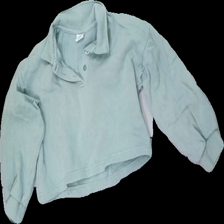
View: front
Type: Top
Category: Children
Brand: Lindex
Colors: Green
Material: 100% cotton
Cut: Cropped
Size: 128
Season: All
Stains: Minor
Price range: <50
Recommended usage: Export